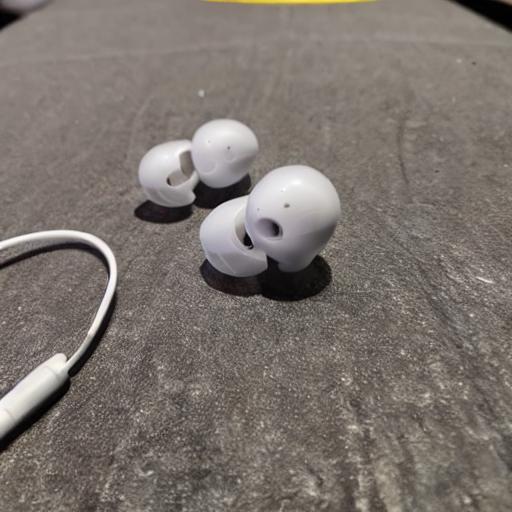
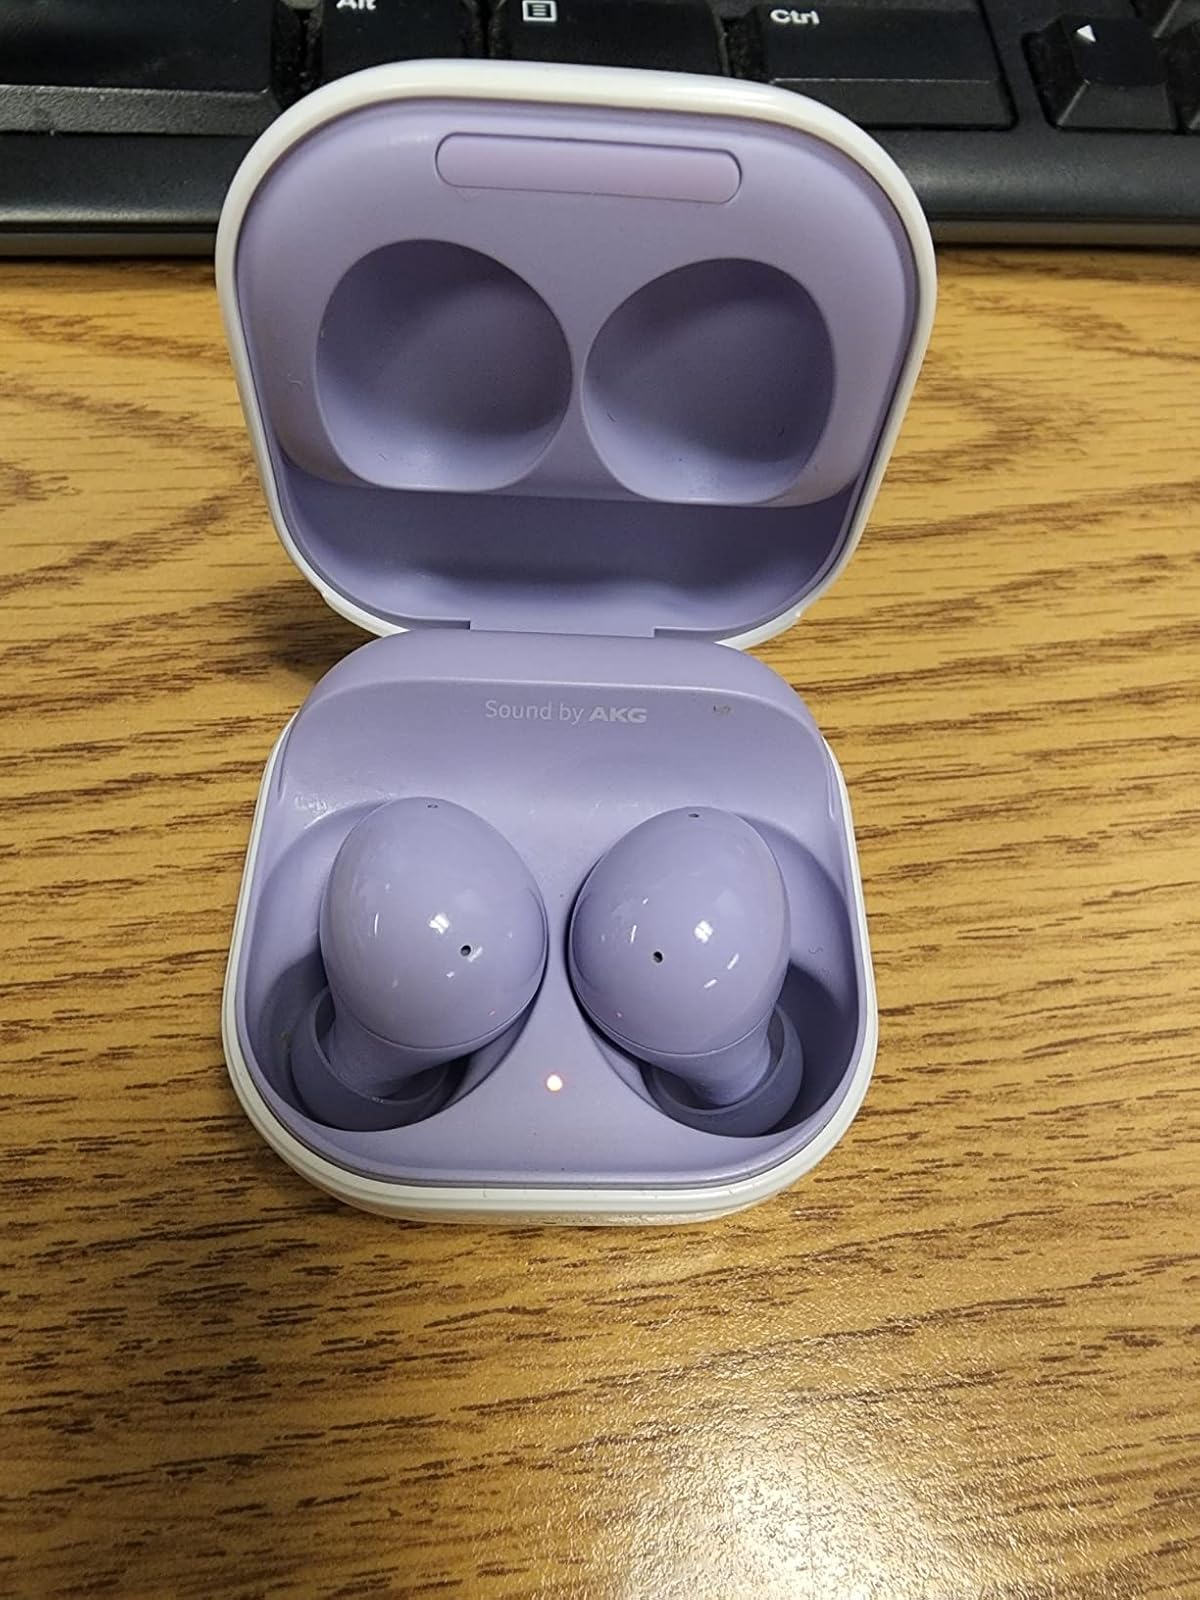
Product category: earbuds
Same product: no